André Ayew

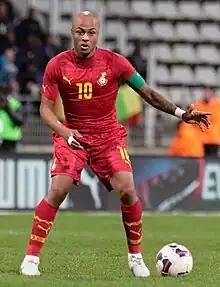
André Ayew as captain of Ghana versus Mali in 2015

Due to having dual French and Ghanaian citizenship, Ayew was eligible for France and Ghana. He initially chose to represent France, citing the failed inquiries of the Ghana Football Association to contact him as his reason why, but declared Ghana to be his first option, citing his father. Ayew was subsequently called up and participated in a training camp with the France under-18 team. In 2007, he turned down several offers to play for the country's under-21 team. Ayew later warned the Ghana Football Association that he was on the verge of representing France at international level, stating, "At this moment there is only one choice to make because I have only received an invitation from one country and that is France."